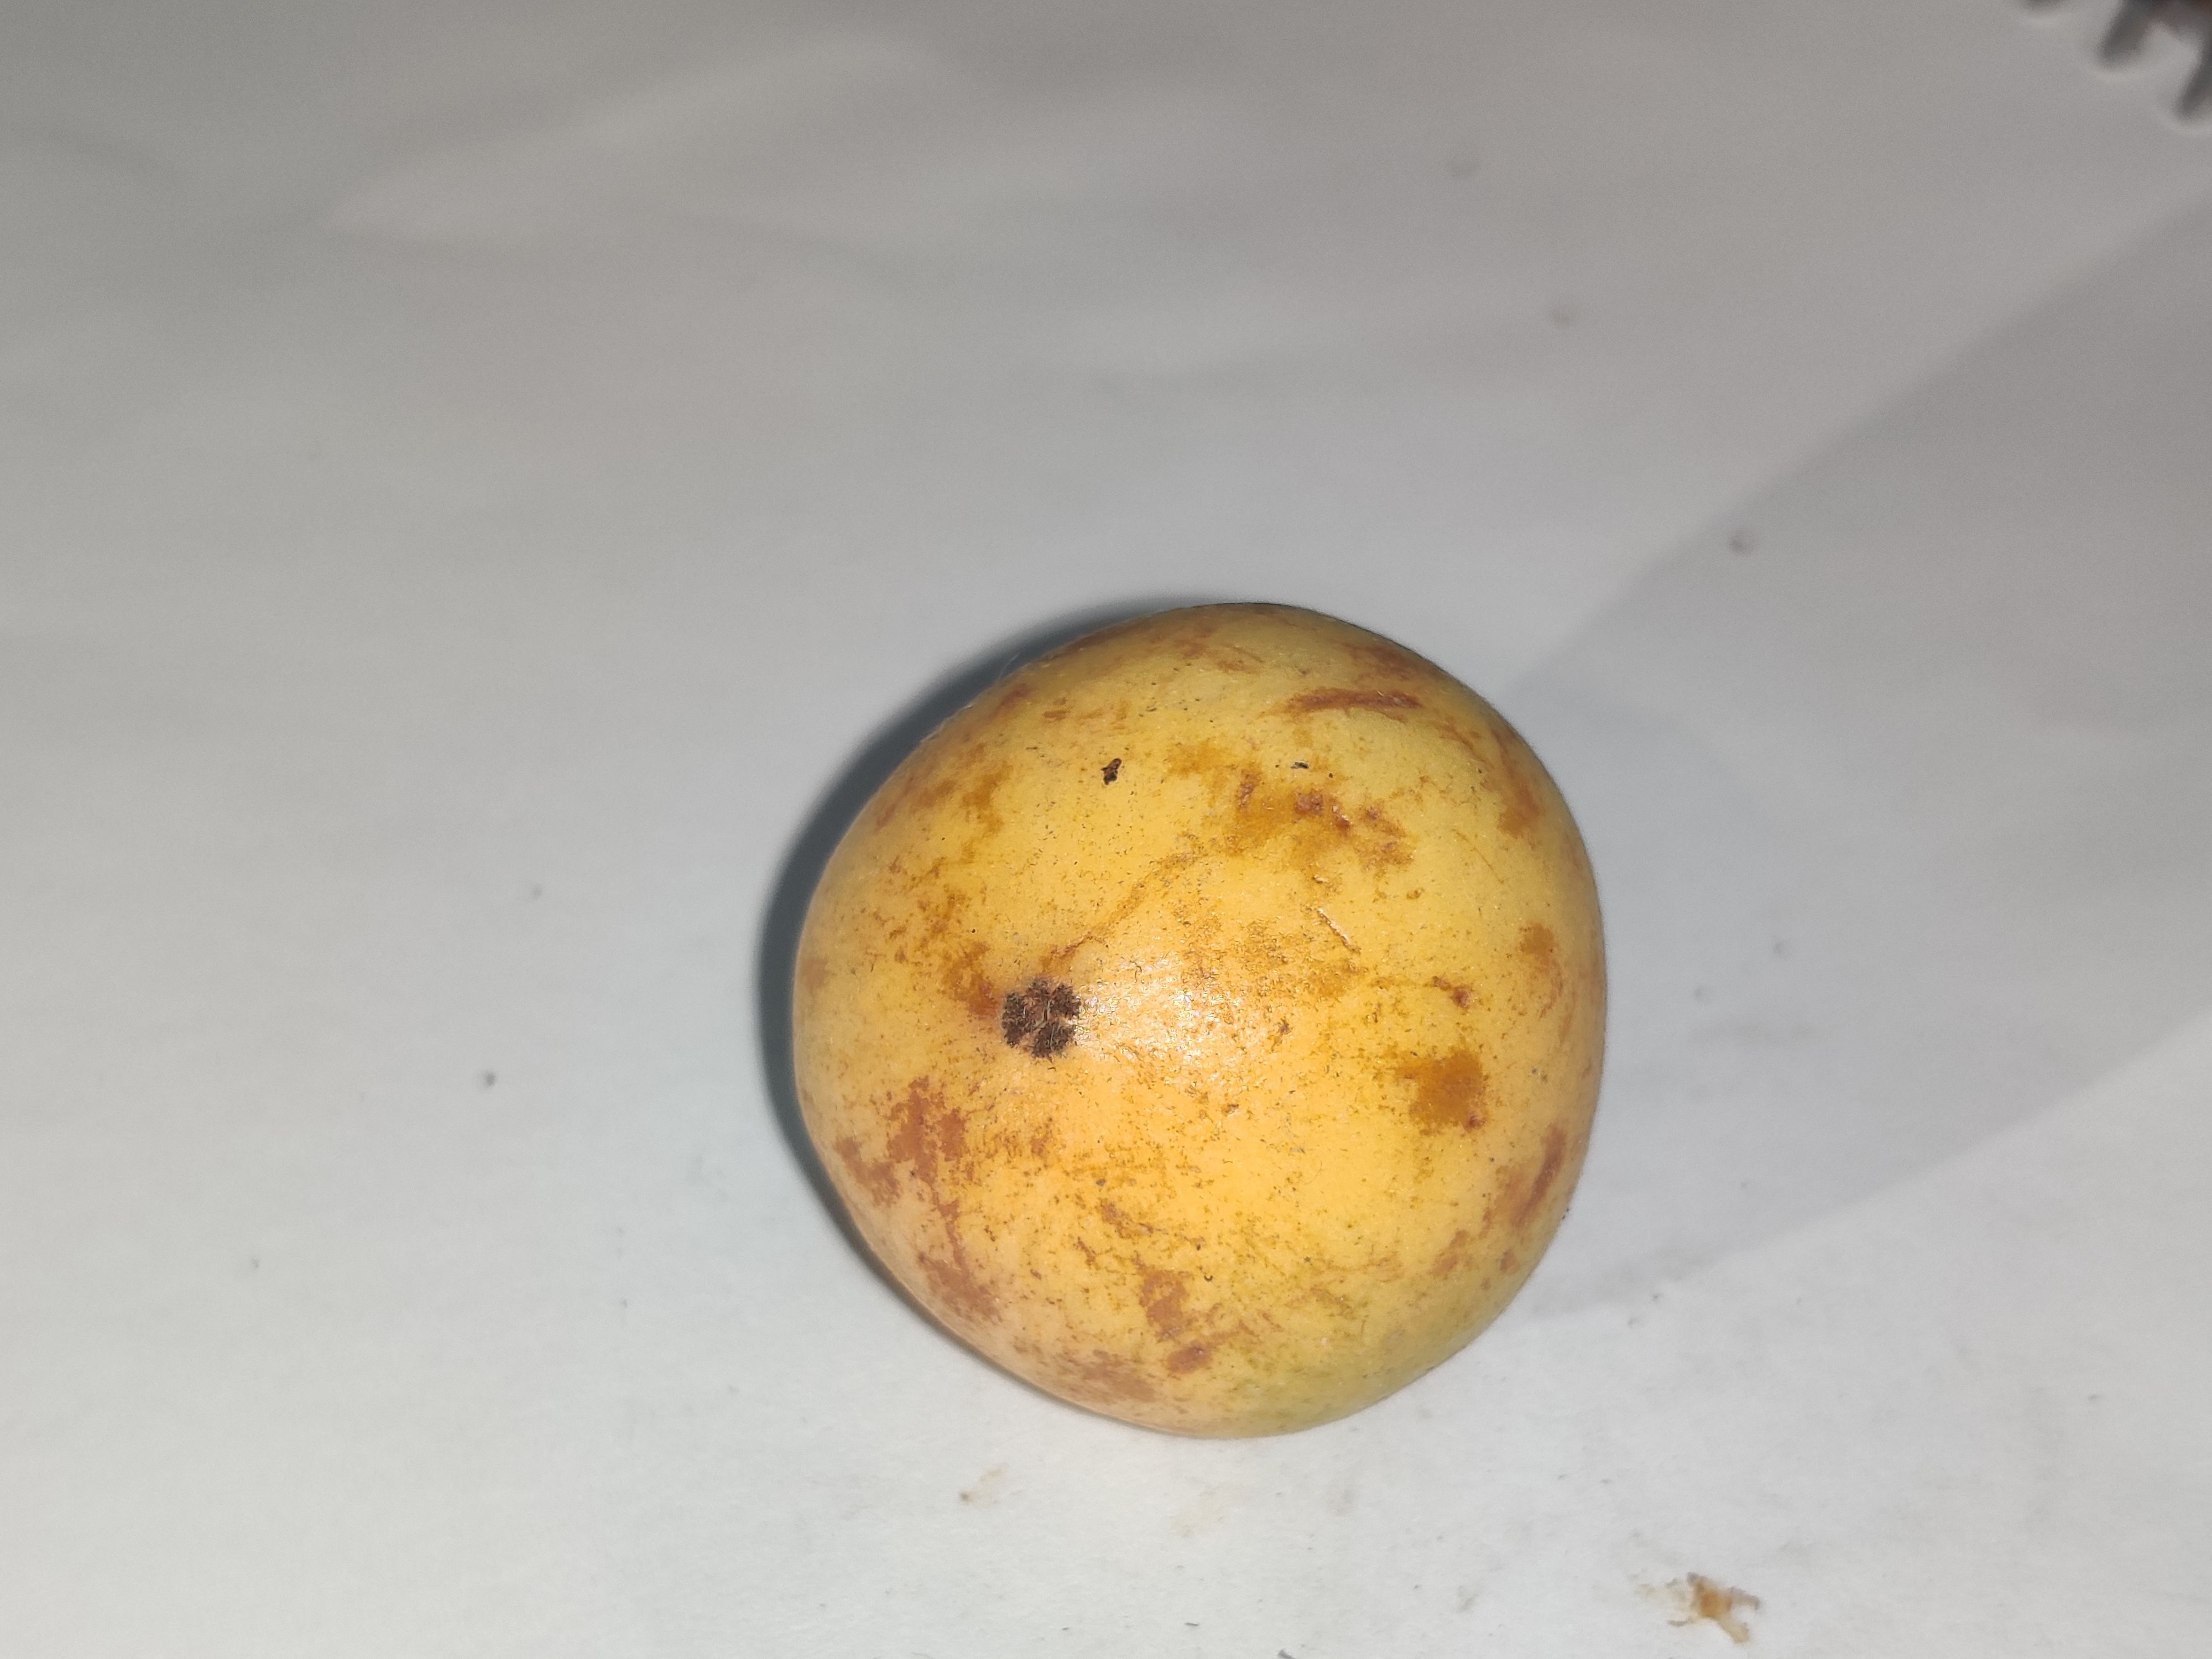
Fruit: burmese-grape
Grade: 1st-grade